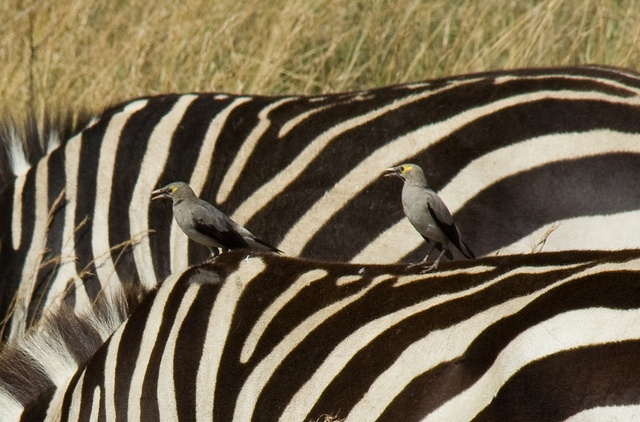
 Two birds sitting on the zebra in the ground.
Two zebras on a field of grass with two birds on one of them.
Two birds perched on the back of a zebra standing with another zebra.
A couple of birds sitting on the backs of some zebra.
Two zebra standing next to each other in a field.